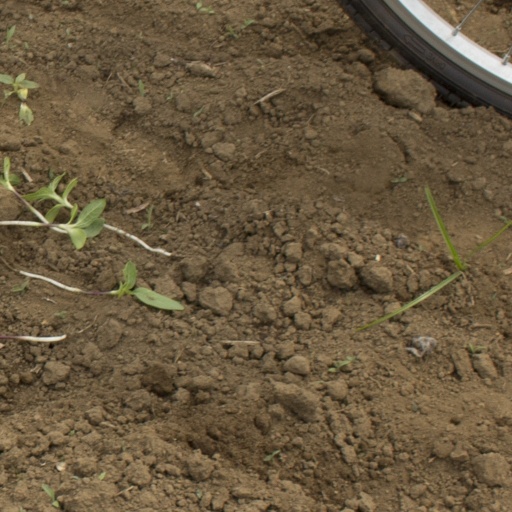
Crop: Jerusalem artichoke